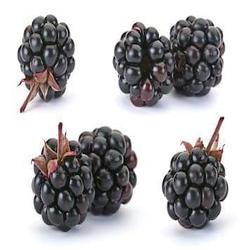
Label: Blackberry